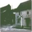
Label: house